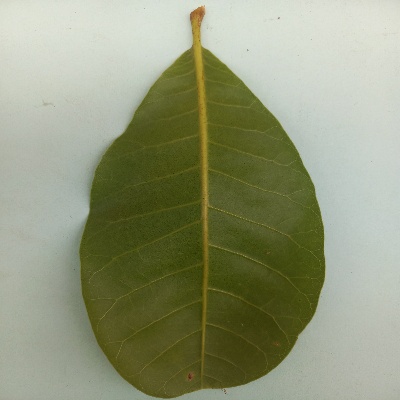
Crop: Cashew
Condition: healthy